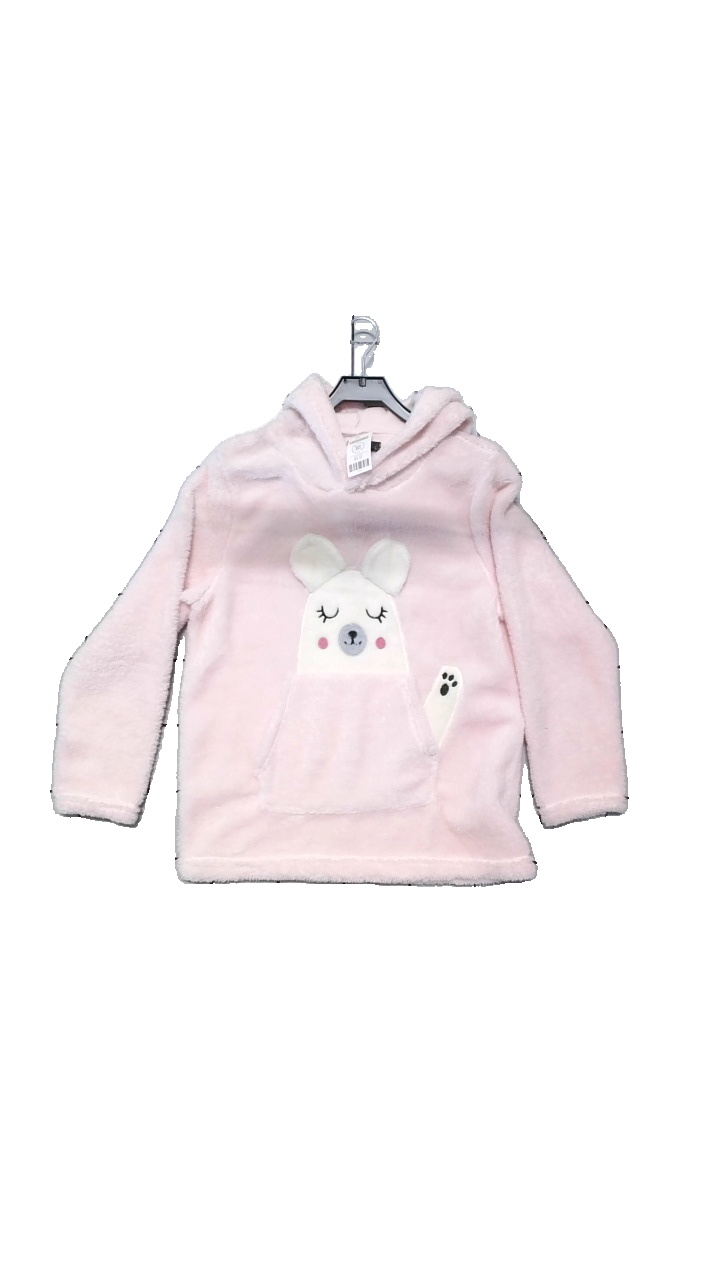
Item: Hoodie (Ladies)
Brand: Siyah Indi
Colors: Multicolor, Pink, White
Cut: Regular, Oversize
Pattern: Embroidered
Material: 100% polyester
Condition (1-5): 4
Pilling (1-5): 4
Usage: Reuse
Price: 50-100